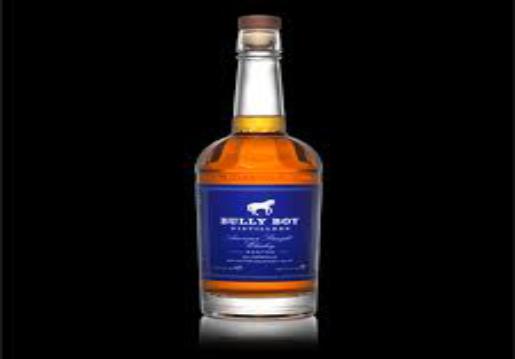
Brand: Bully Boy Distillers
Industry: Food